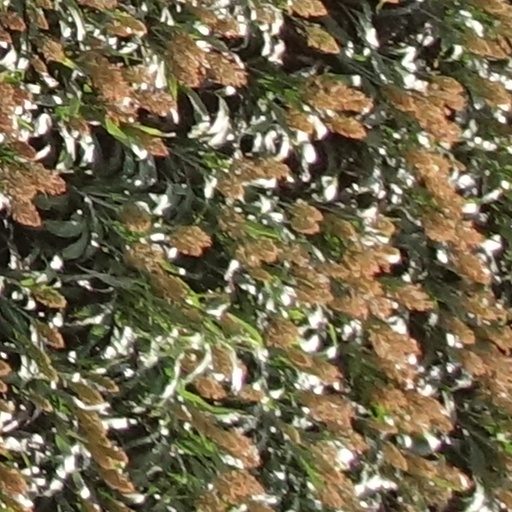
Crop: sorghum